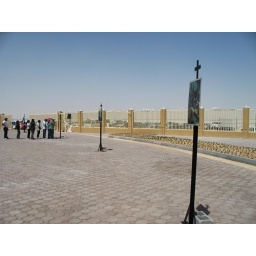
good friday's station of the cross at the new church grounds in qatar